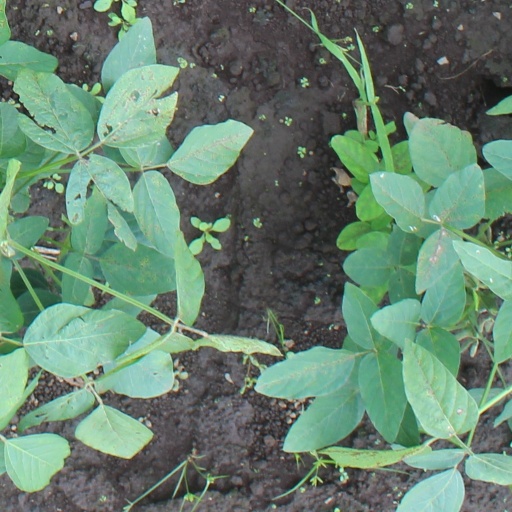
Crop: soybean